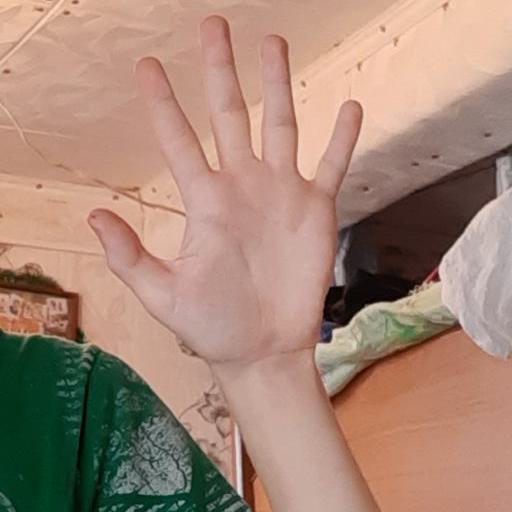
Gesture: palm